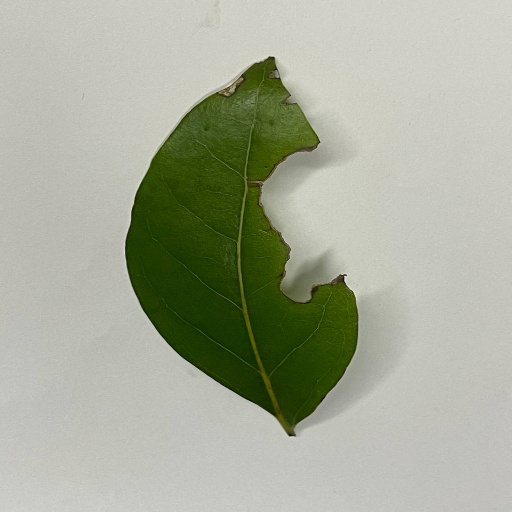
Species: Camphor
Leaf condition: Shot Hole